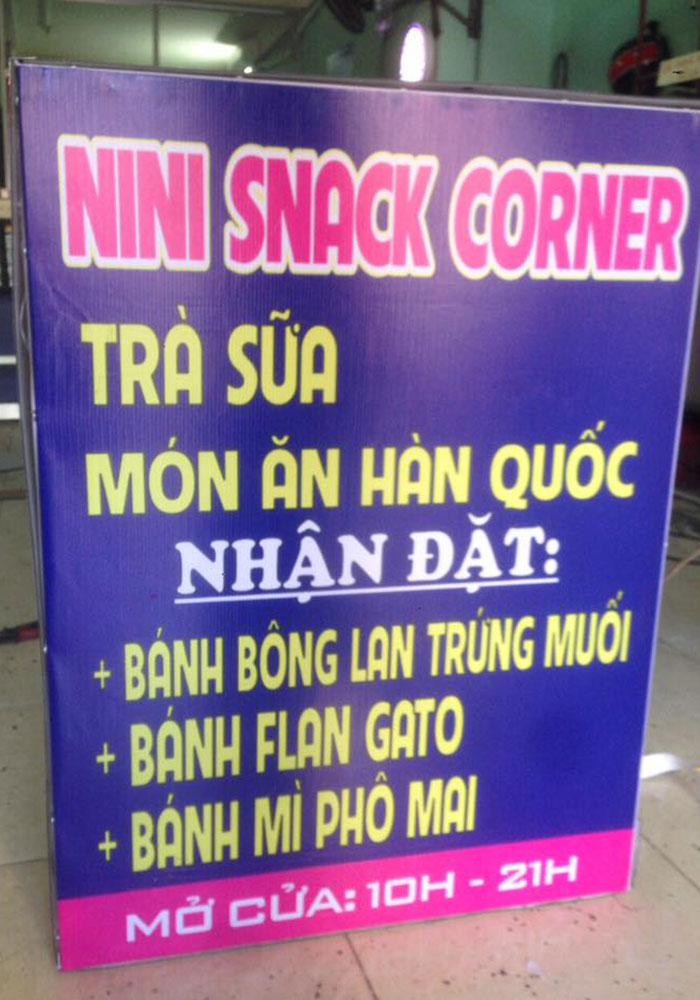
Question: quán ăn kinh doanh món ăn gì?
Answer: quán ăn bán trà sữa và món ăn hàn quốc